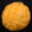
Label: orange